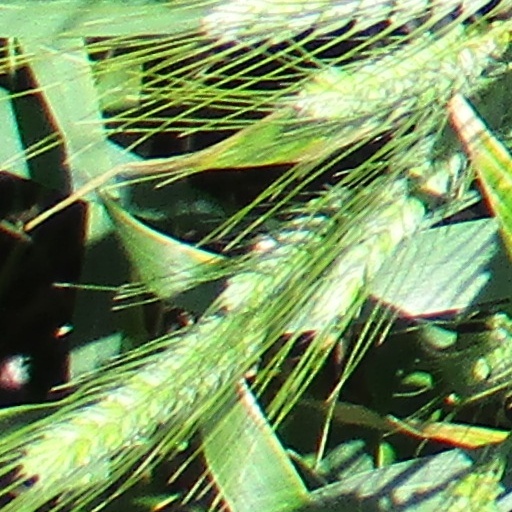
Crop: wheat